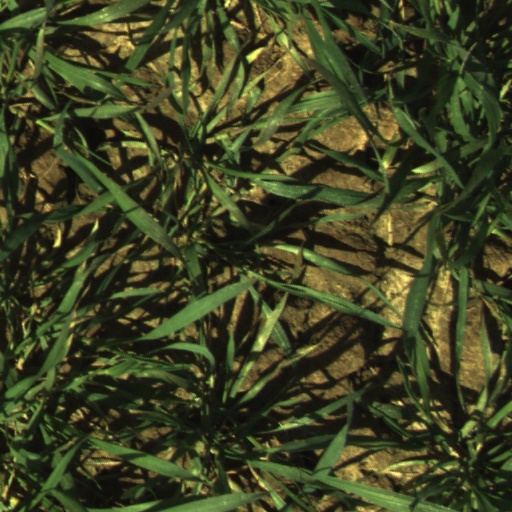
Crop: wheat